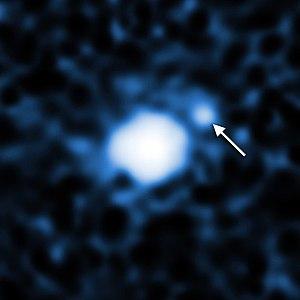
Cette liste des principaux objets du Système solaire propose différents tris :